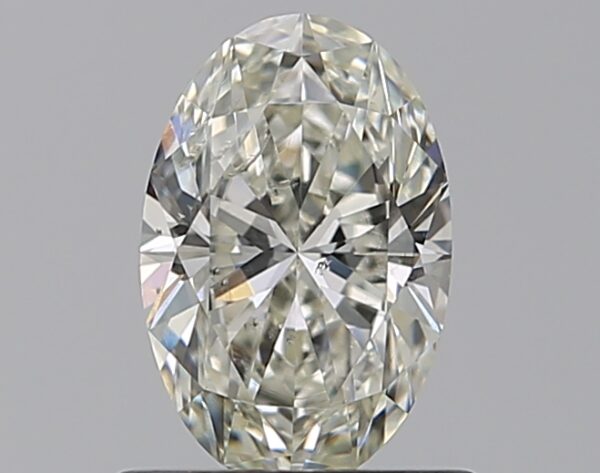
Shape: oval
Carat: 0.6
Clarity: SI2
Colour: J
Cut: EX
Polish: EX
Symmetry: VG
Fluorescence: N
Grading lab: GIA
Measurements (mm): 7.05 x 4.61 x 2.81